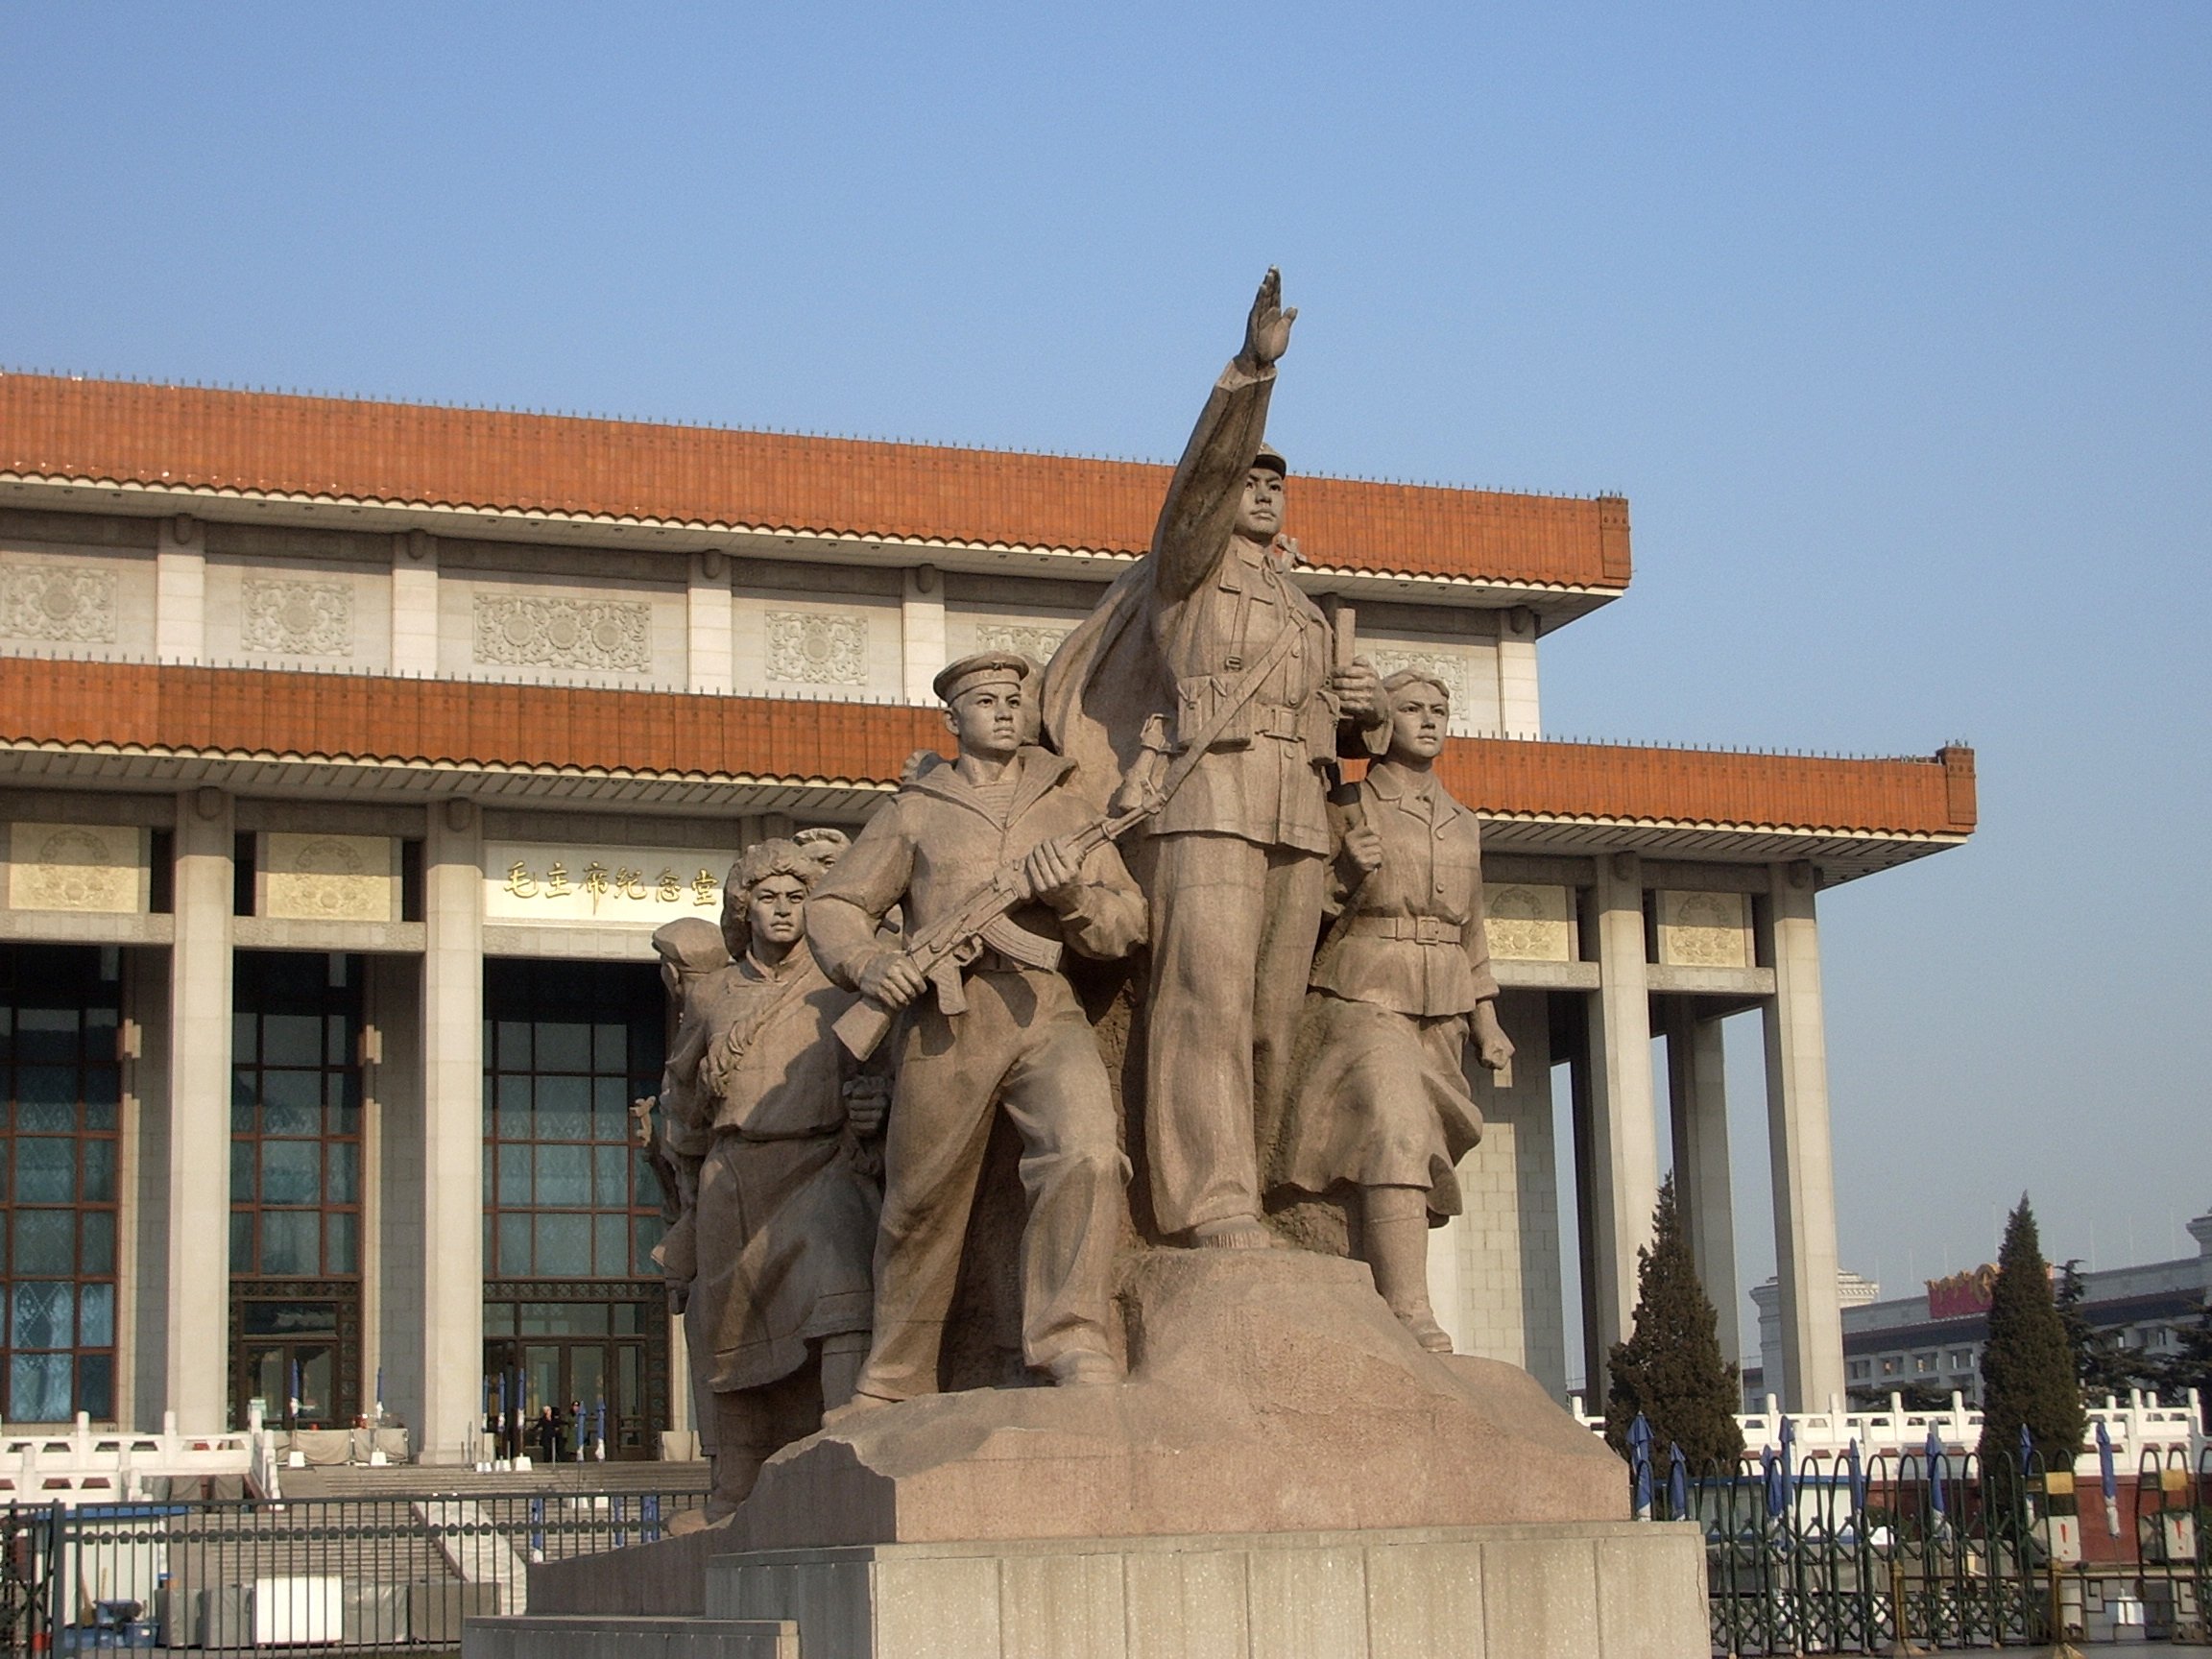
palace, monument, military, statue, soldier, plaza, landmark, sculpture, memorial, war, beijing, china, ancient history